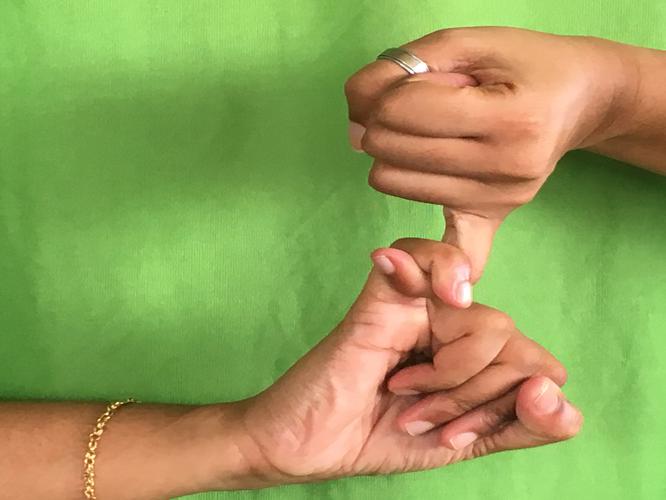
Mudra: Kilaka
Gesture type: double_hand